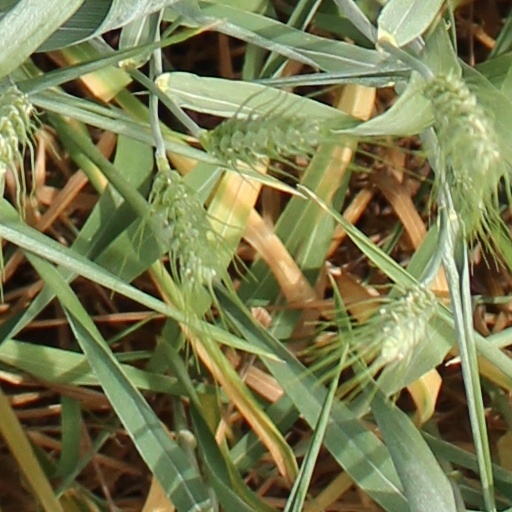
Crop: wheat